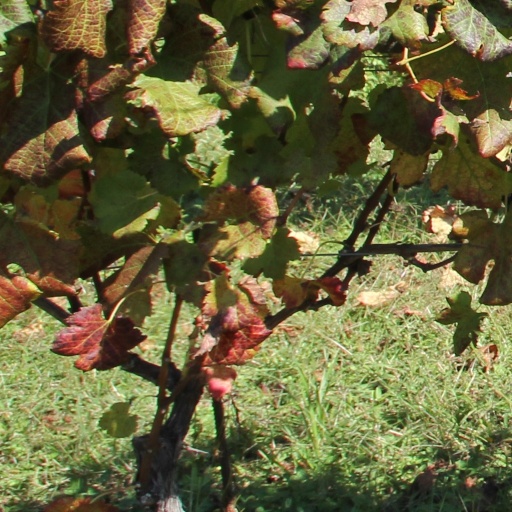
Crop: grape